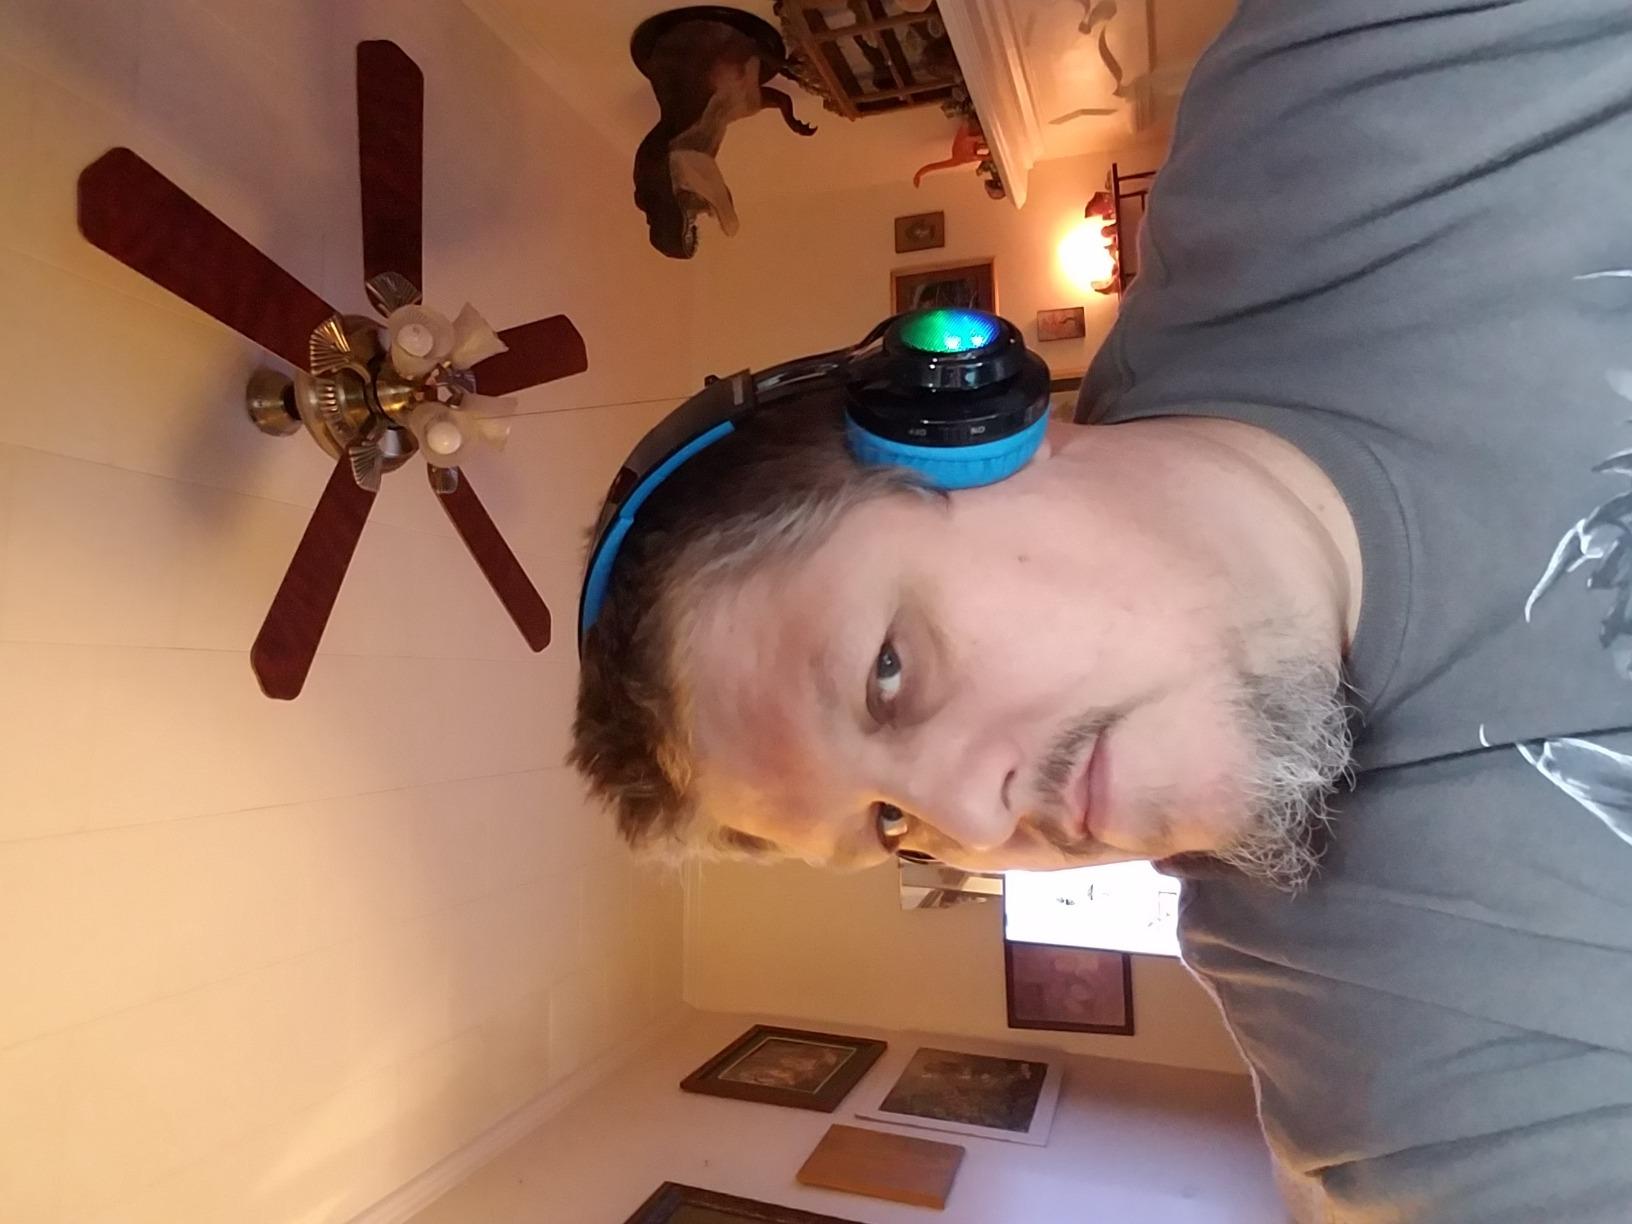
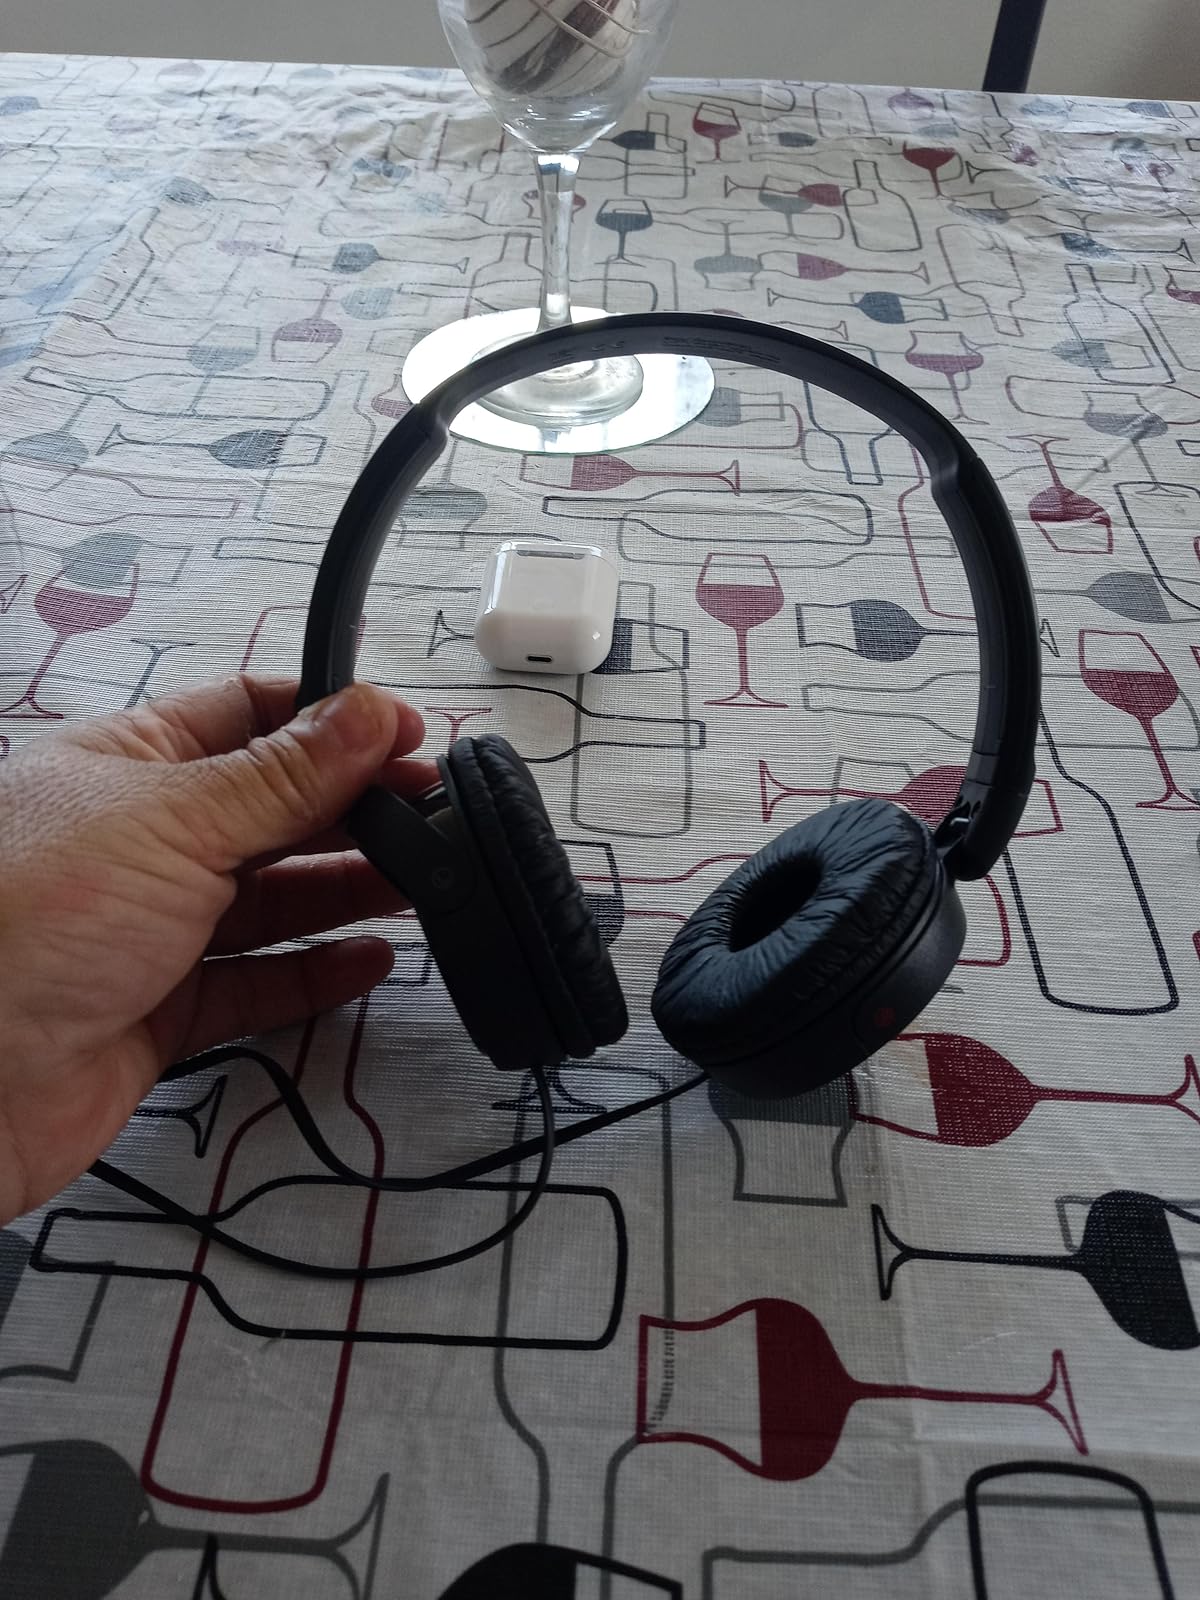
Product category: headphones
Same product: no